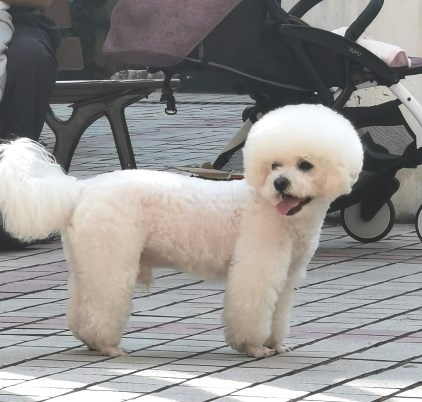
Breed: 3083-n000117-Bichon_Frise